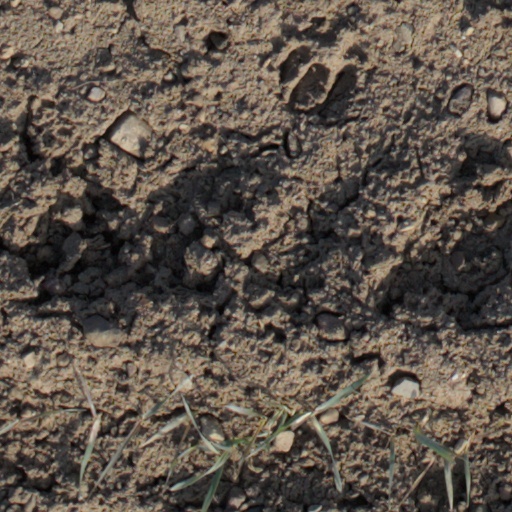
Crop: wheat